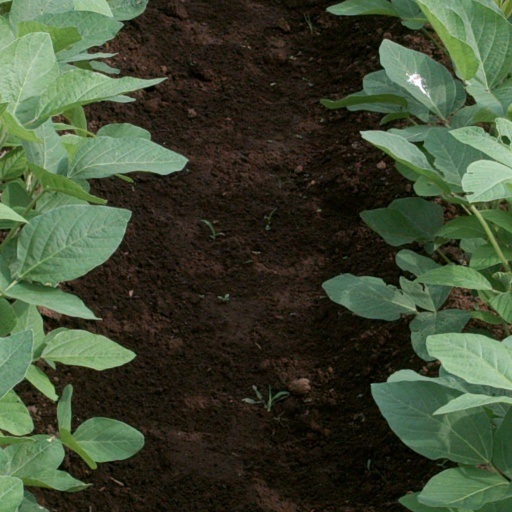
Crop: soybean